Gaddesden Place

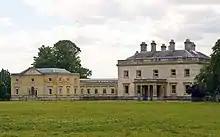
The north side of Gaddesden Place with the main entrance and east wing

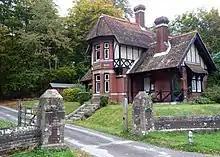
Gaddesden Place gatehouse

Gaddesden Place is a Grade II* listed building and is a noted example of Palladian architecture. It is said to be Wyatt's first country work and represents his conformity at the start of his active career to the English Palladian tradition.